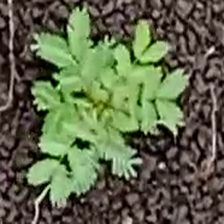
Weed species: Dwarf_cassia_(Chamaecrista pumila)